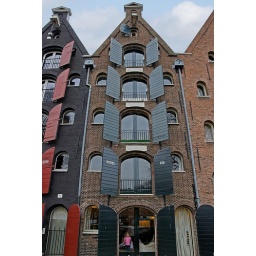
The pink girl in the house